Skin care

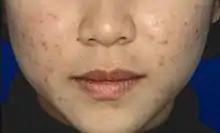
Representation of acne

Though the sun is beneficial in order for the human body to get its daily dose of vitamin D, unprotected excessive sunlight can cause extreme damage to the skin. Ultraviolet (UVA and UVB) radiation in the sun's rays can cause sunburn in varying degrees, early ageing and an increased risk of skin cancer. UV exposure can cause patches of uneven skin tone and dry out the skin. It can reduce skin's elasticity and encourage sagging and wrinkle formation.